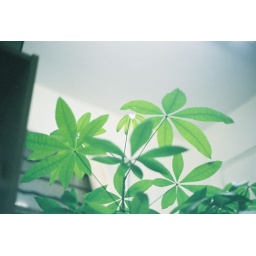
green in the house